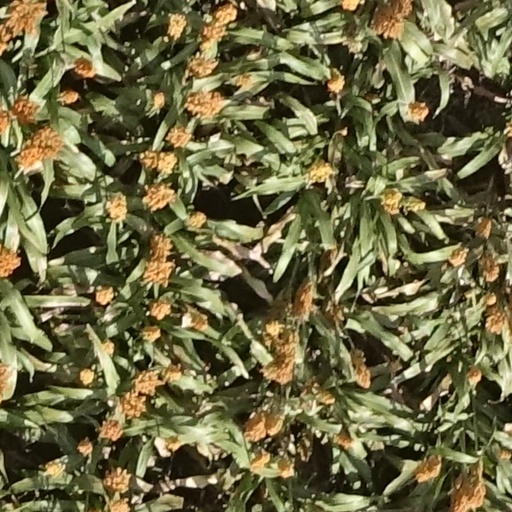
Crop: sorghum